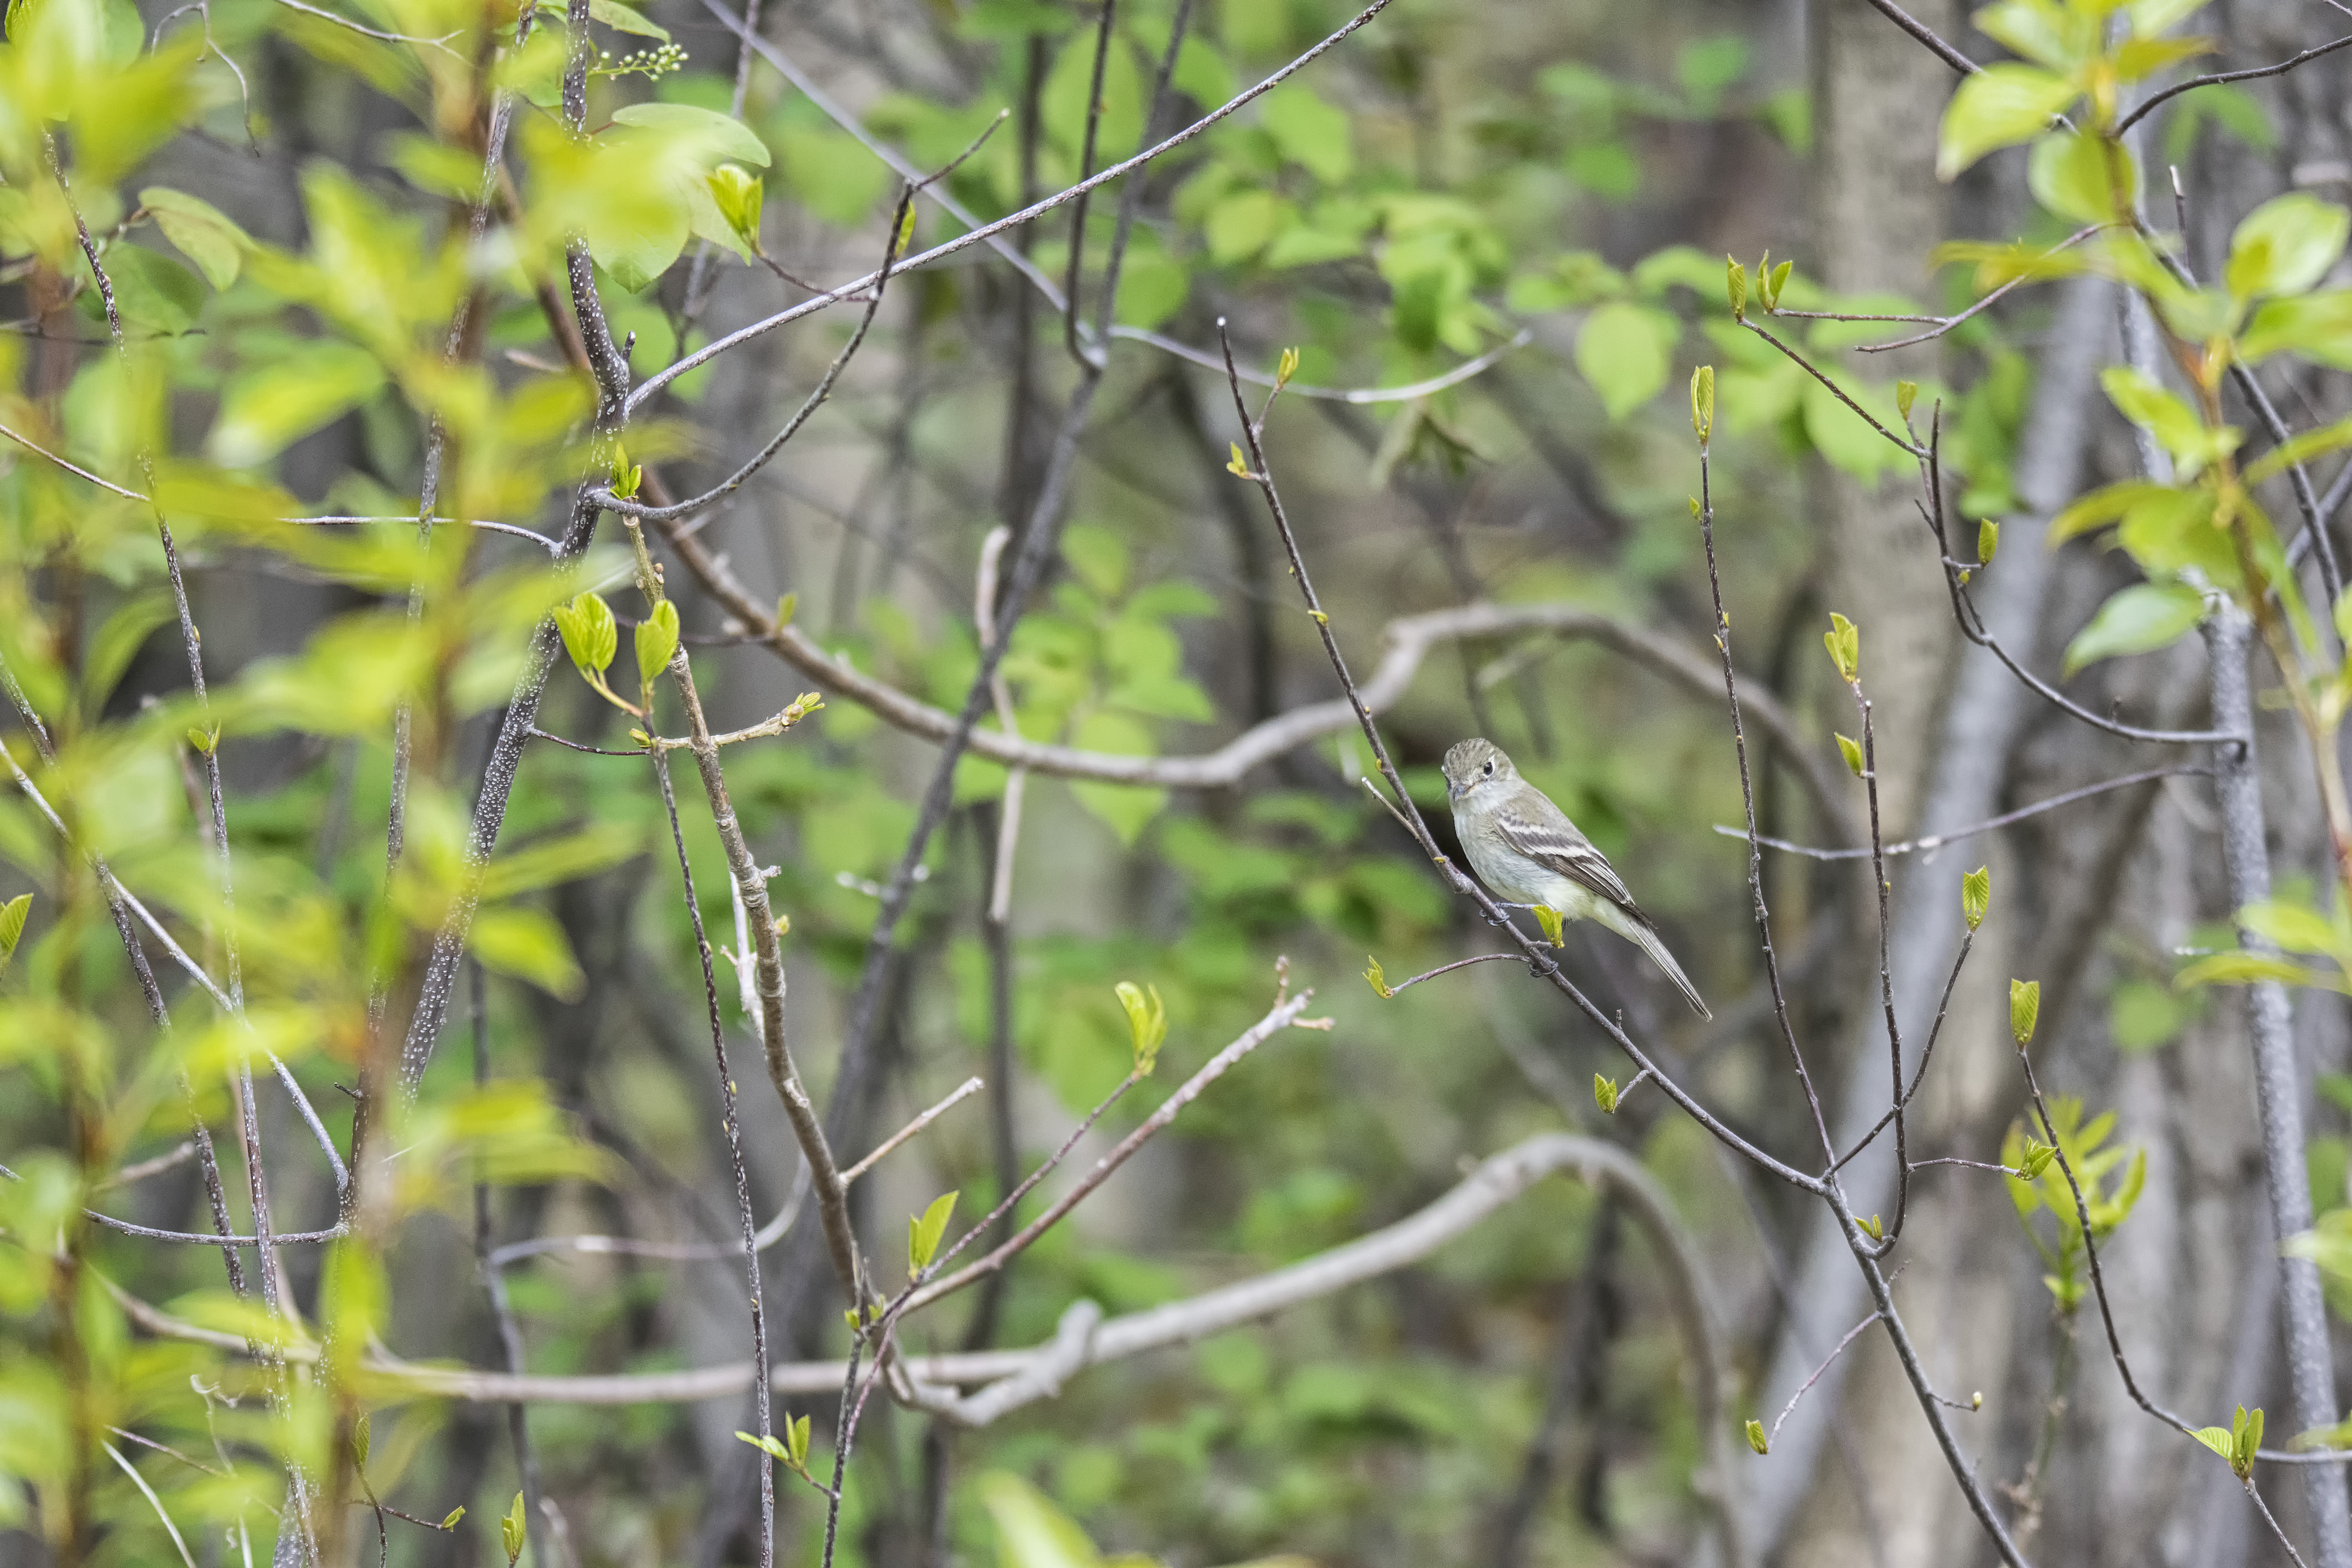
branch, bird, wildlife, fauna, canada, a, quebec, olives, olive, sherbrooke, oiseau, moucherolle, cts, sided, flycatcher, perching bird